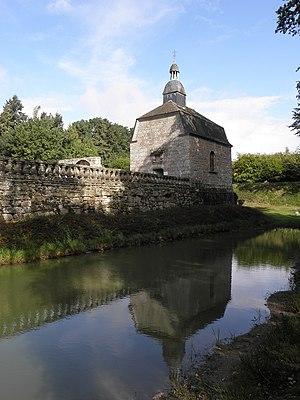
Douves et chapelle de la Sainte-Famille du château de La Haye en Saint-Hilaire-des-Landes (35). This building is inscrit au titre des Monuments Historiques. It is indexed in the Base Mérimée, a database of architectural heritage maintained by the French Ministry of Culture,
Le château de la Haye-Saint-Hilaire est un ancien château remontant au XIIIᵉ siècle situé sur la commune Saint-Hilaire-des-Landes dans le département d'Ille-et-Vilaine en Bretagne.